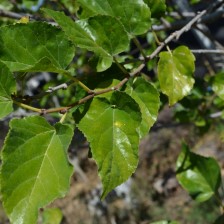
Variety: Kamphaengsaeng42